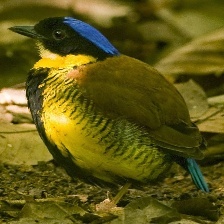
Species: GURNEYS PITTA
Scientific name: HYDRORNIS GURNEYI